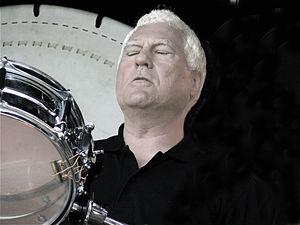
Cesar Zuiderwijk, né le 18 juillet 1948 à La Haye aux Pays-Bas sous le nom de Cornelis Johannes Zuiderwijk, est un musicien néerlandais qui est le batteur du groupe de hard rock Golden Earring depuis 1970.